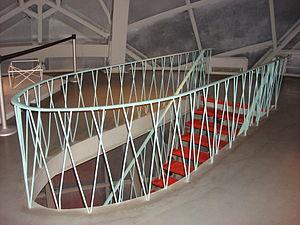
L’Atomium est un monument de Bruxelles, en Belgique, construit à l'occasion de l'Exposition universelle de 1958 et représentant la maille conventionnelle du cristal de fer agrandie 165 milliards de fois. Il est situé à Laeken sur le plateau du Heysel où eut lieu cette exposition.